Butturacci

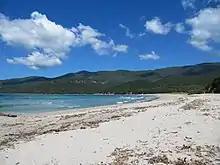
Cupabia beach

It drains the valley between the hills to the east and southeast of Coti Chiavari and the hills west of Tassinca.Paradis